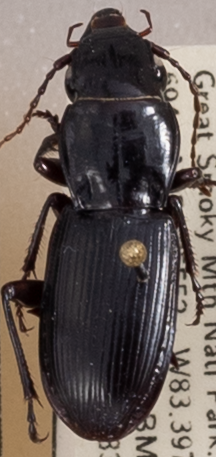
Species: Pterostichus acutipes acutipes
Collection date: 2021-08-31
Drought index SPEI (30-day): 1.93
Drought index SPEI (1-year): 1.22
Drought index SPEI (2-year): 2.09